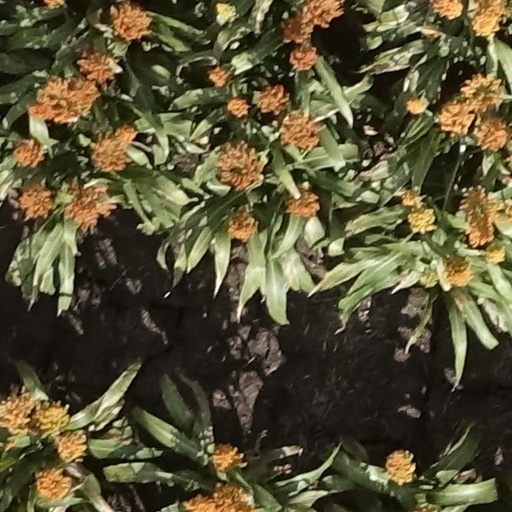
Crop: sorghum